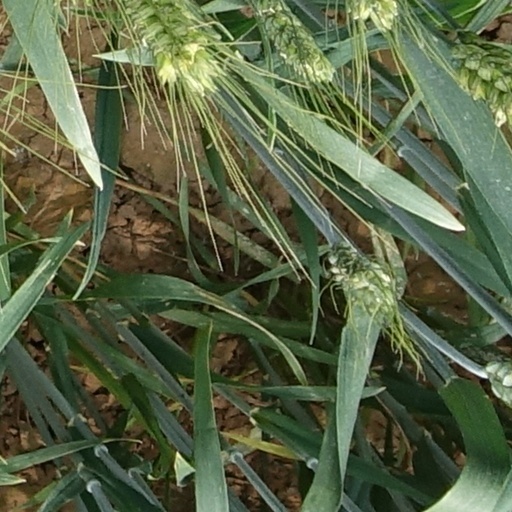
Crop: wheat